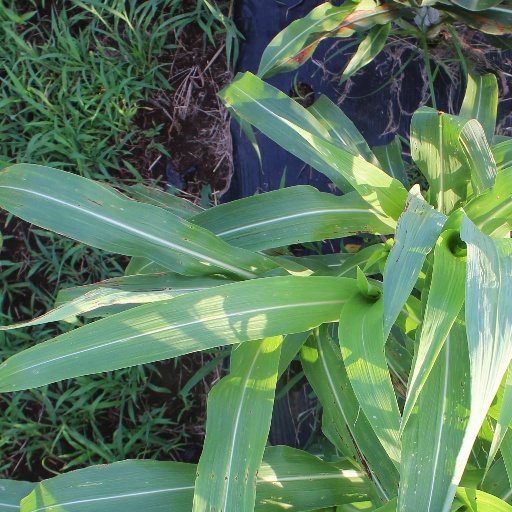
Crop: sorghum